Red Desert (Wyoming)

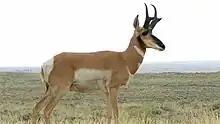
Proposed energy development will likely further reduce an already declining pronghorn population in an area that includes the Southern Red Desert, according to a study by National Wildlife Federation.

At first glance the Red Desert's largely dry, barren landscape seems an unlikely location for some 350 wildlife species and more than 1,000 plant species. The sagebrush steppe and bunchgrass habitat support 40,000 to 50,000 pronghorn antelope, the largest migratory herd in the lower forty-eight states, mule deer and the world's largest desert elk herd.